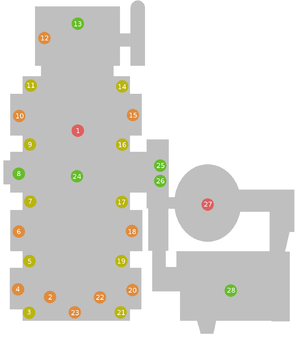
La chapelle Sansevero est une chapelle située dans le centre historique de la ville de Naples en Italie. Chef-d'œuvre de l'architecture baroque napolitaine, elle abrite de nombreuses œuvres d'art, pour la plupart commandées par Raimondo di Sangro au XVIIIᵉ siècle.